Nene Valley Railway

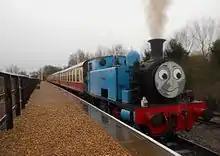
Thomas No. 1 and his branch line train are seen at Yarwell.

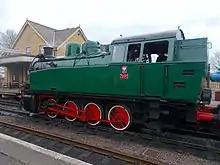
A side view of Polish 0-8-0T Class Slask No. Tkp 5485 at Wansford.

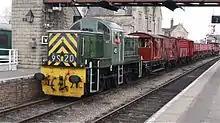
D9520 hauling a goods train.

Nene Valley Railway's coaching stock includes not only the BR Mk. I and BR Mk. II carriages commonly seen on preserved railways in the UK, but also prewar coaching stock from France, Norway, Belgium, Italy, and Denmark.